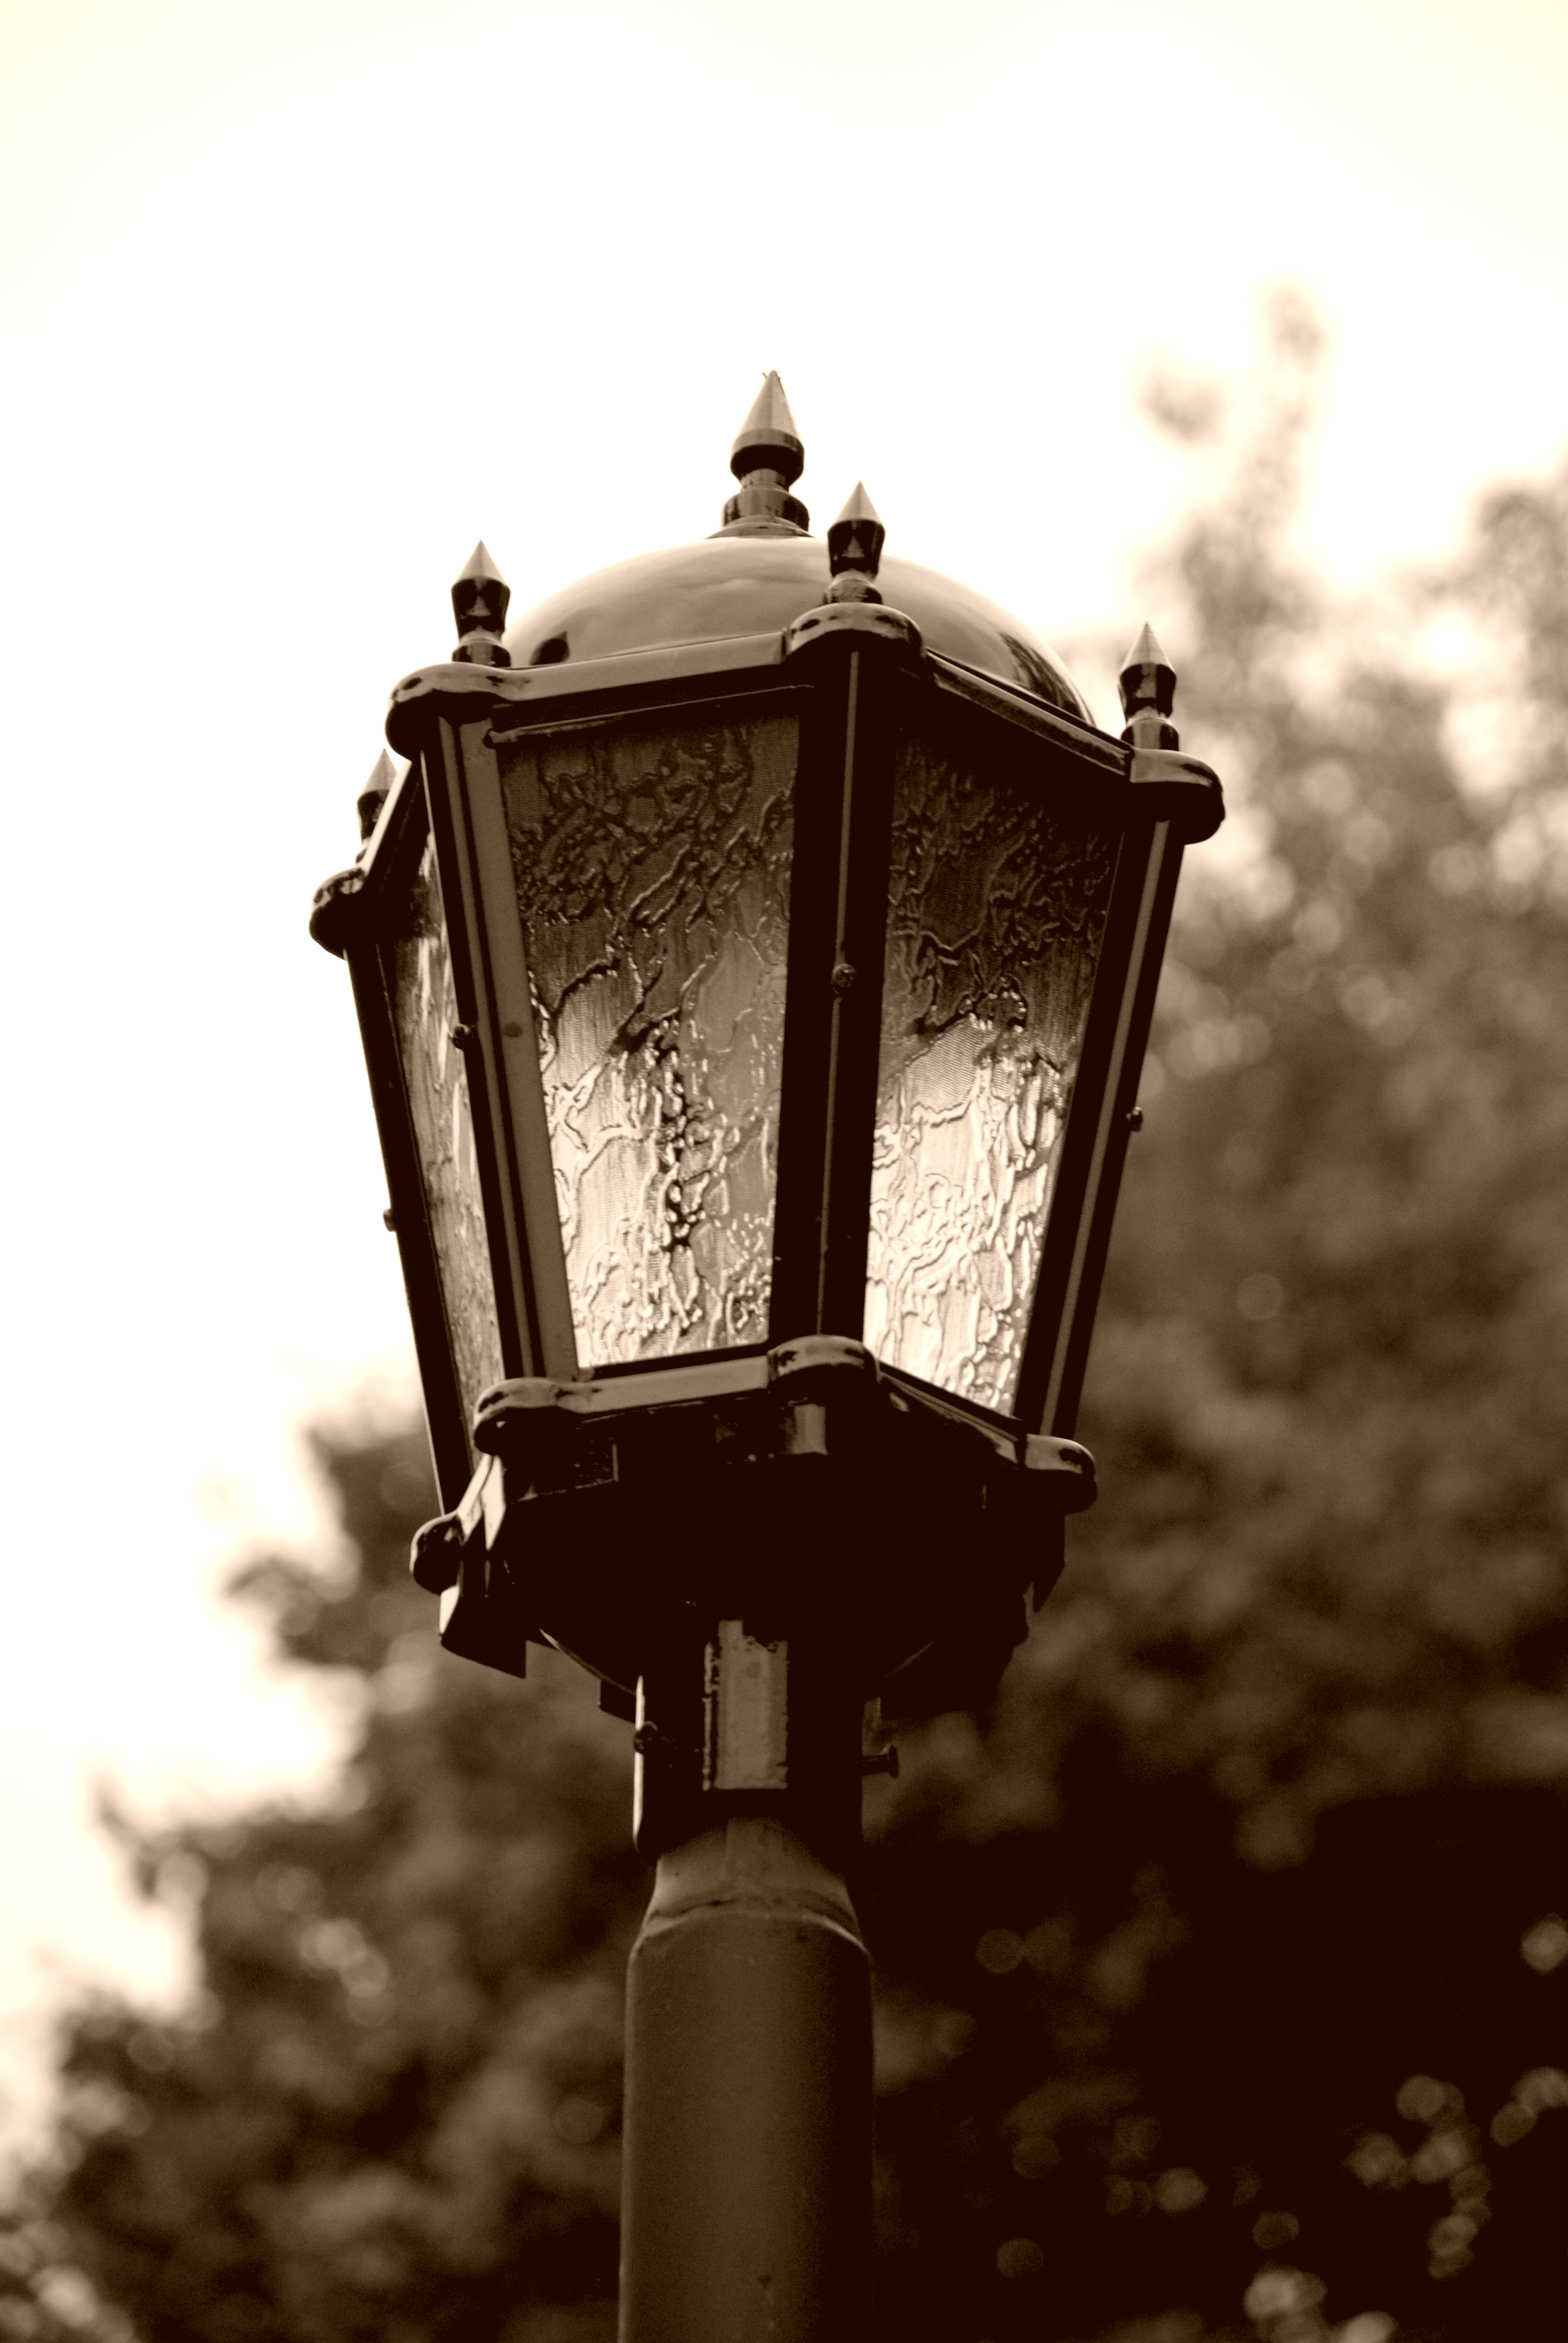
light, black and white, white, street light, nikon, black, monochrome, lighting, light fixture, moscow, russia, d80, moskau, anawesomeshot, nikond80, moscou, greatshot, monochrome photography